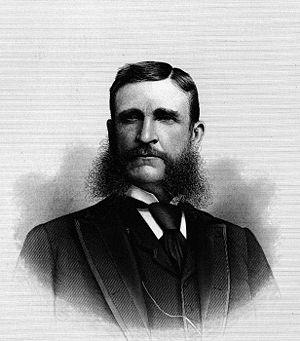
Les représentants de l'Utah sont les membres de la Chambre des représentants des États-Unis élus pour l'État de l'Utah.